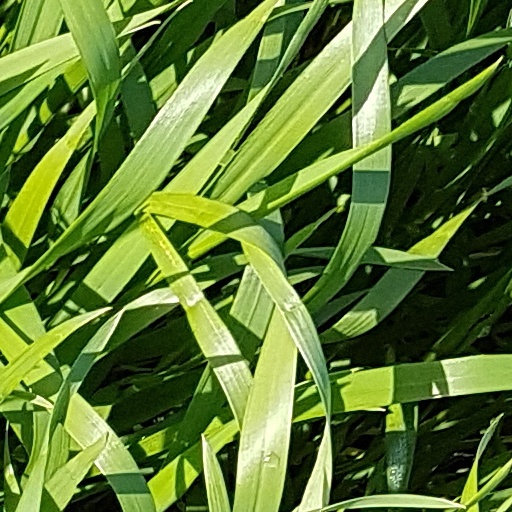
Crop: wheat